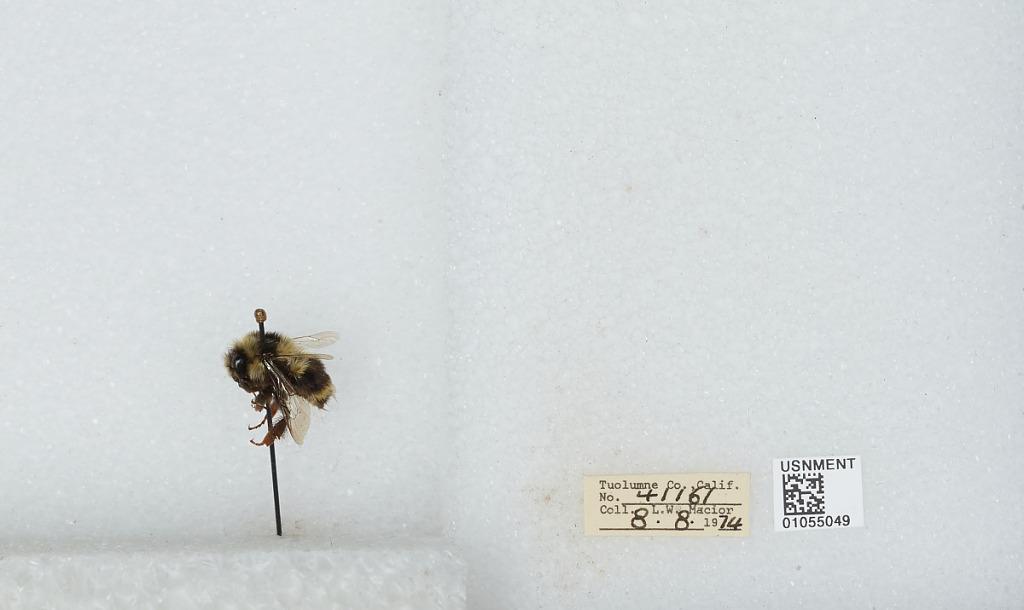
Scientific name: Bombus bifarius nearcticus
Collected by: L. Macior
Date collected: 1974-8-8
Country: United States
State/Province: California
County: Tuolumne
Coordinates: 38.02, -119.93